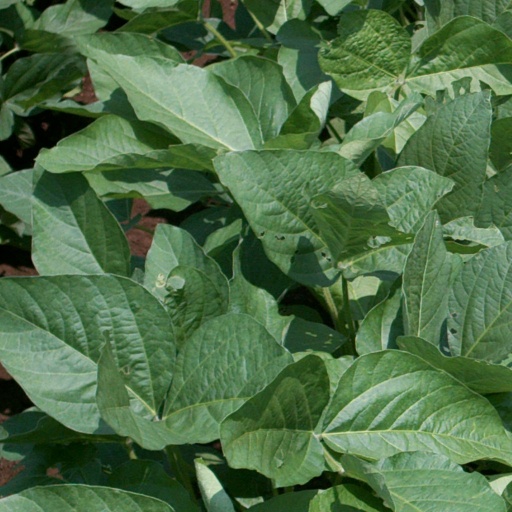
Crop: soybean